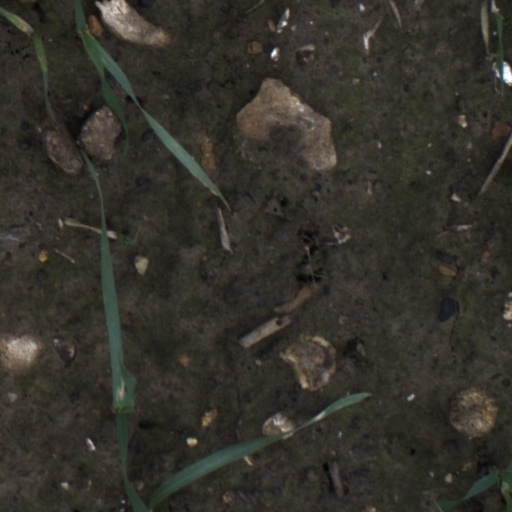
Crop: wheat